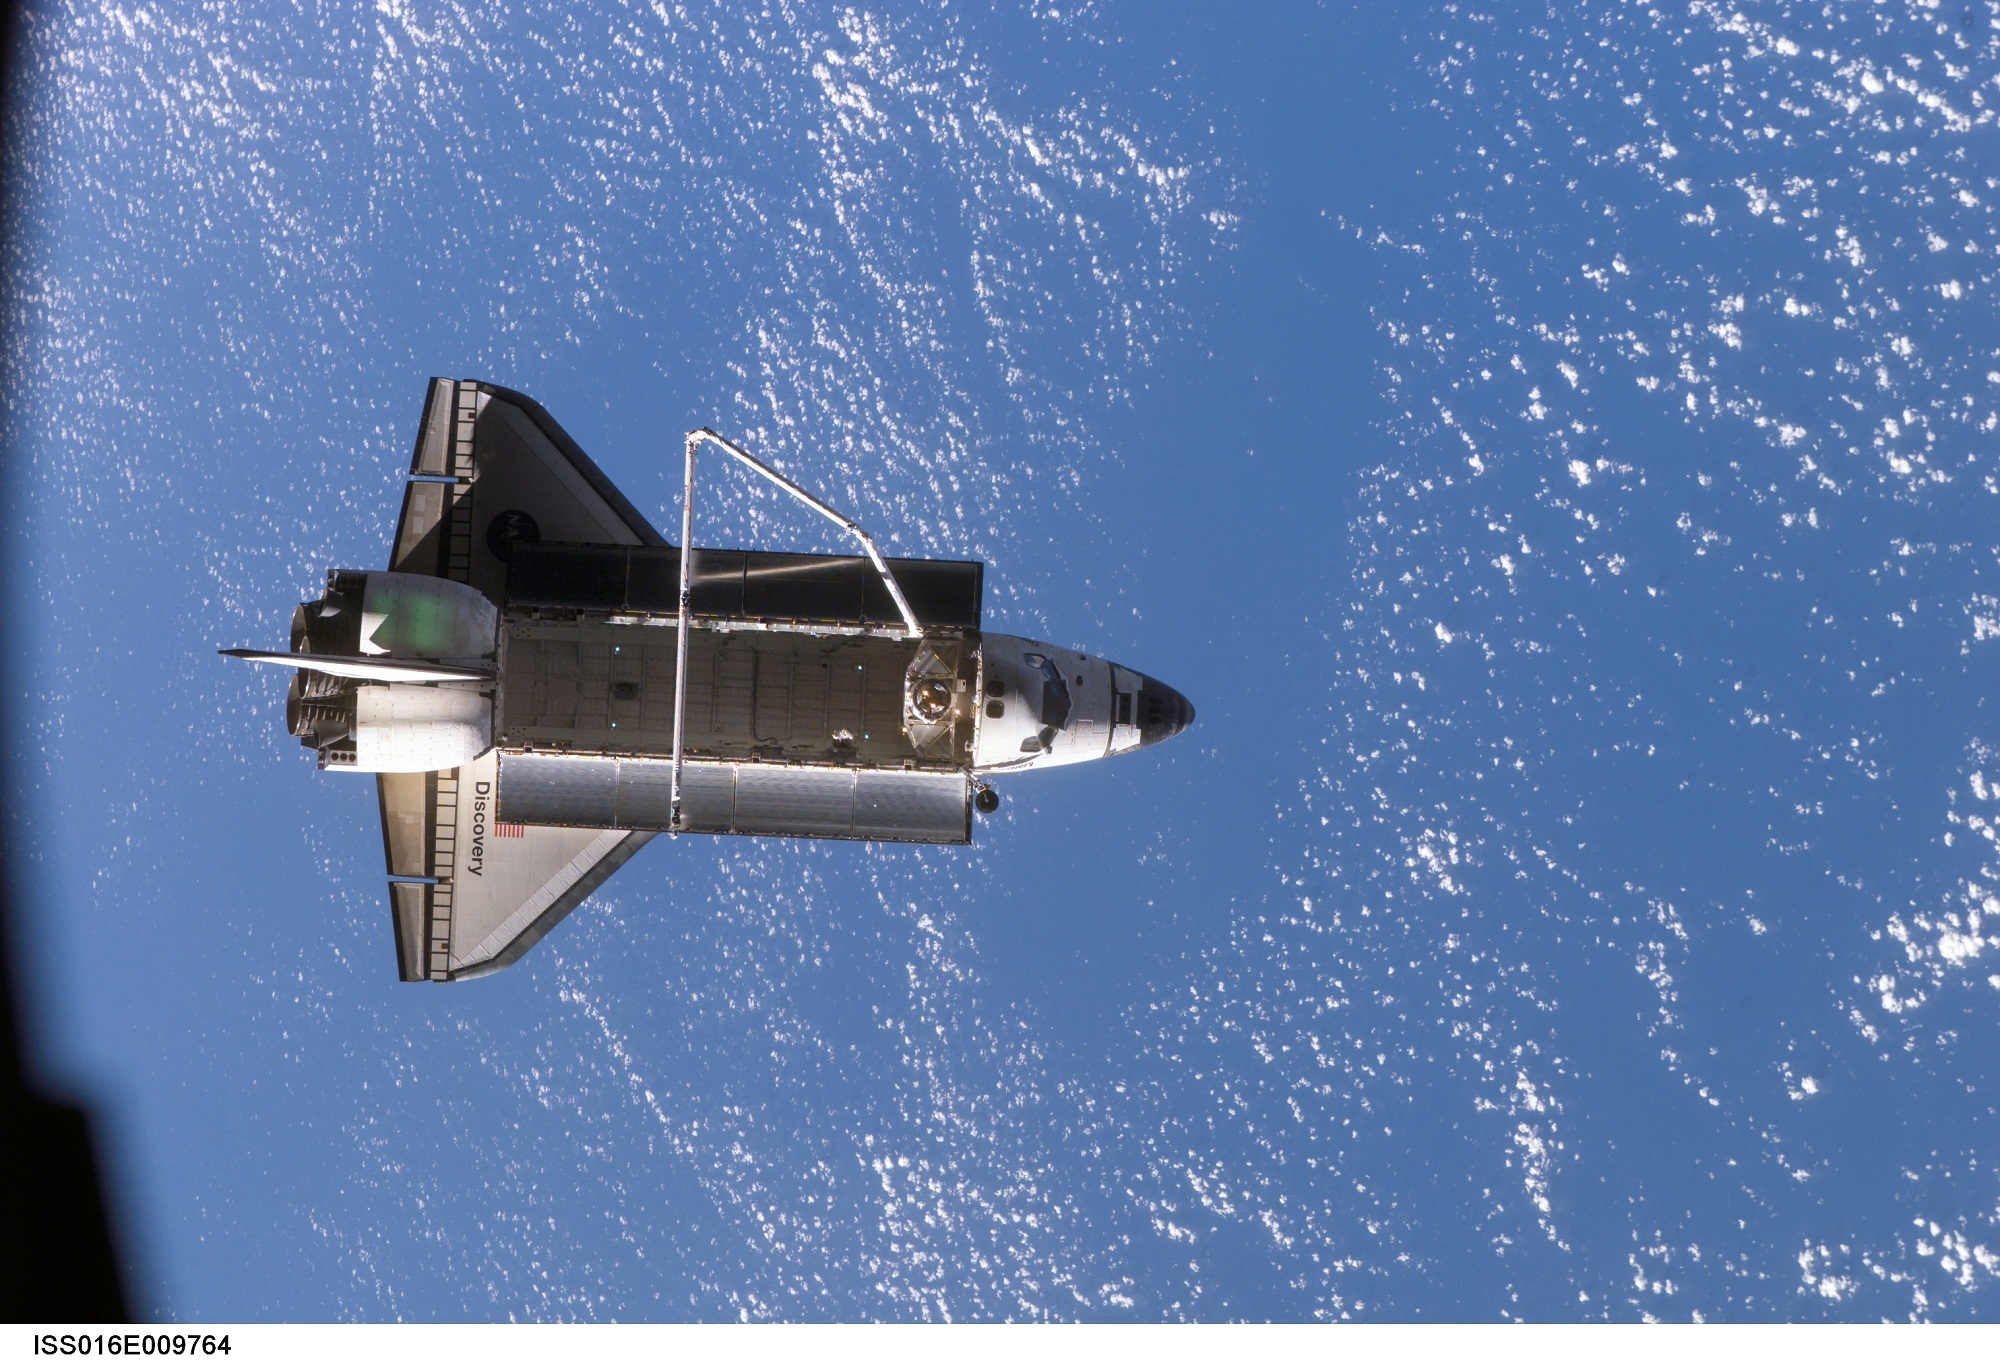
wing, airplane, aircraft, vehicle, aviation, flight, space, astronaut, above, clouds, earth, discovery, exploration, spaceship, screenshot, iss, international space station, spacecraft, space shuttle, fighter aircraft, atmosphere of earth, aircraft engine